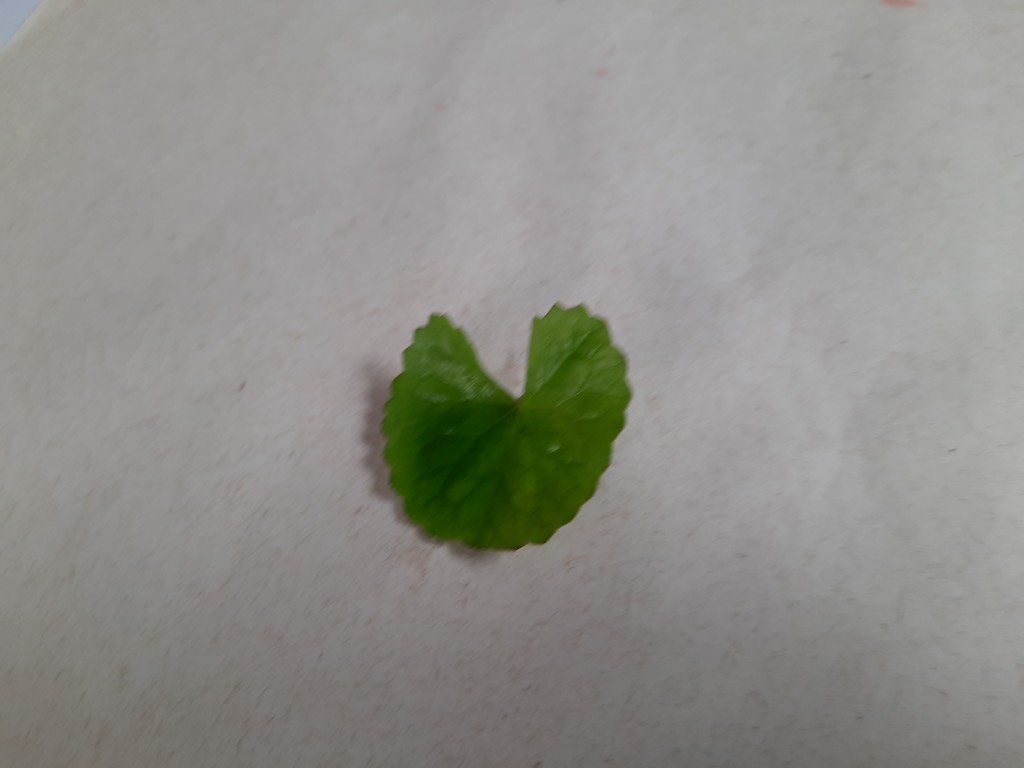
Label: Healthy